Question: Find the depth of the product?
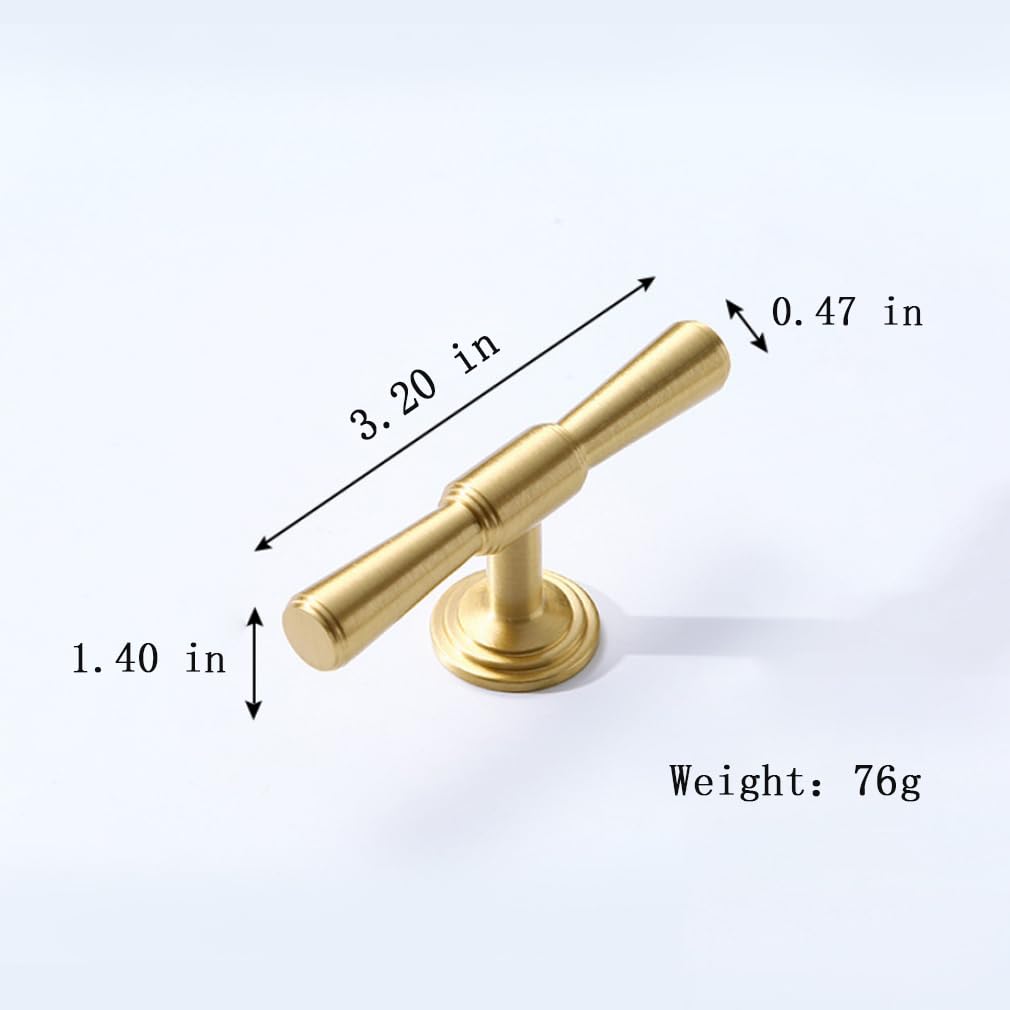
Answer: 3.2 inch